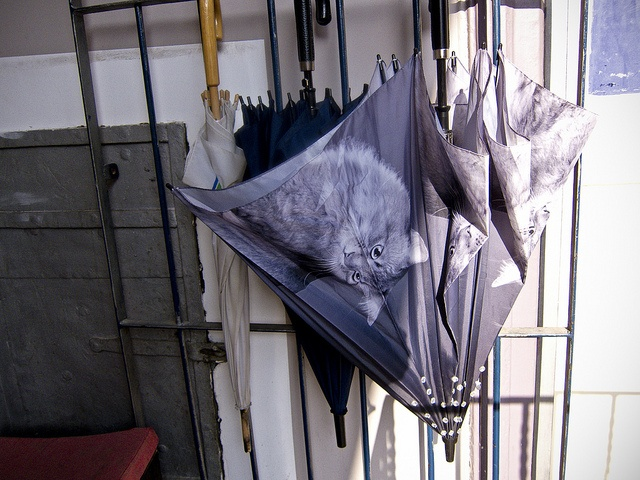
The metal trellis is a handy rack for umbrellas
A purple umbrella with a cat on it hanging from rack.
A cat umbrella is hanging with the other ones.
a bunch of umbrellas hanging on the wall, one with a cat picture
A cat umbrella hanging from the side of a door.